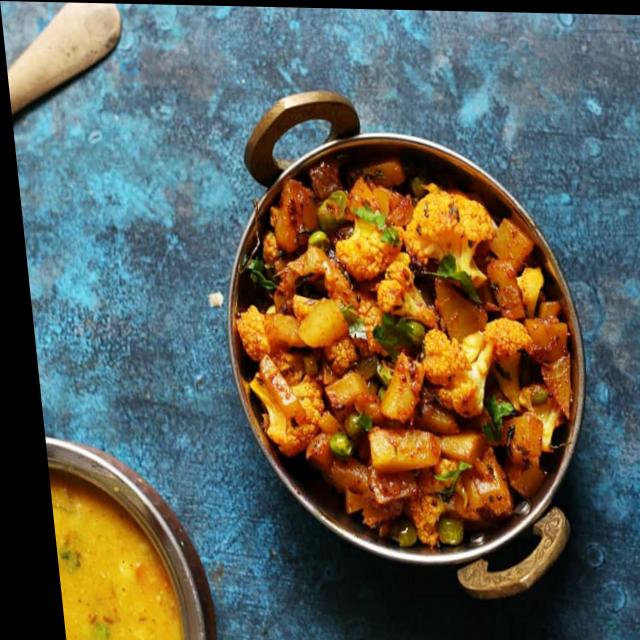
Dish: aloo_gobi